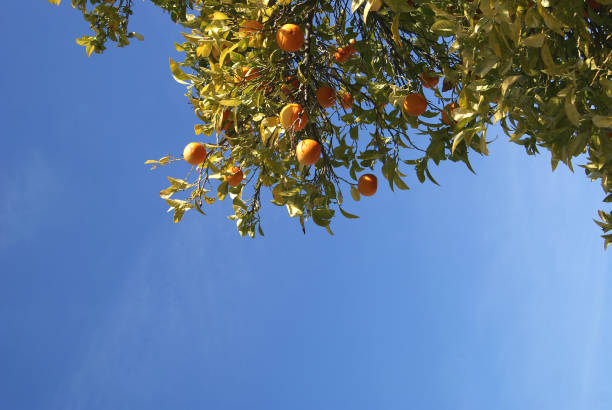
Label: orange